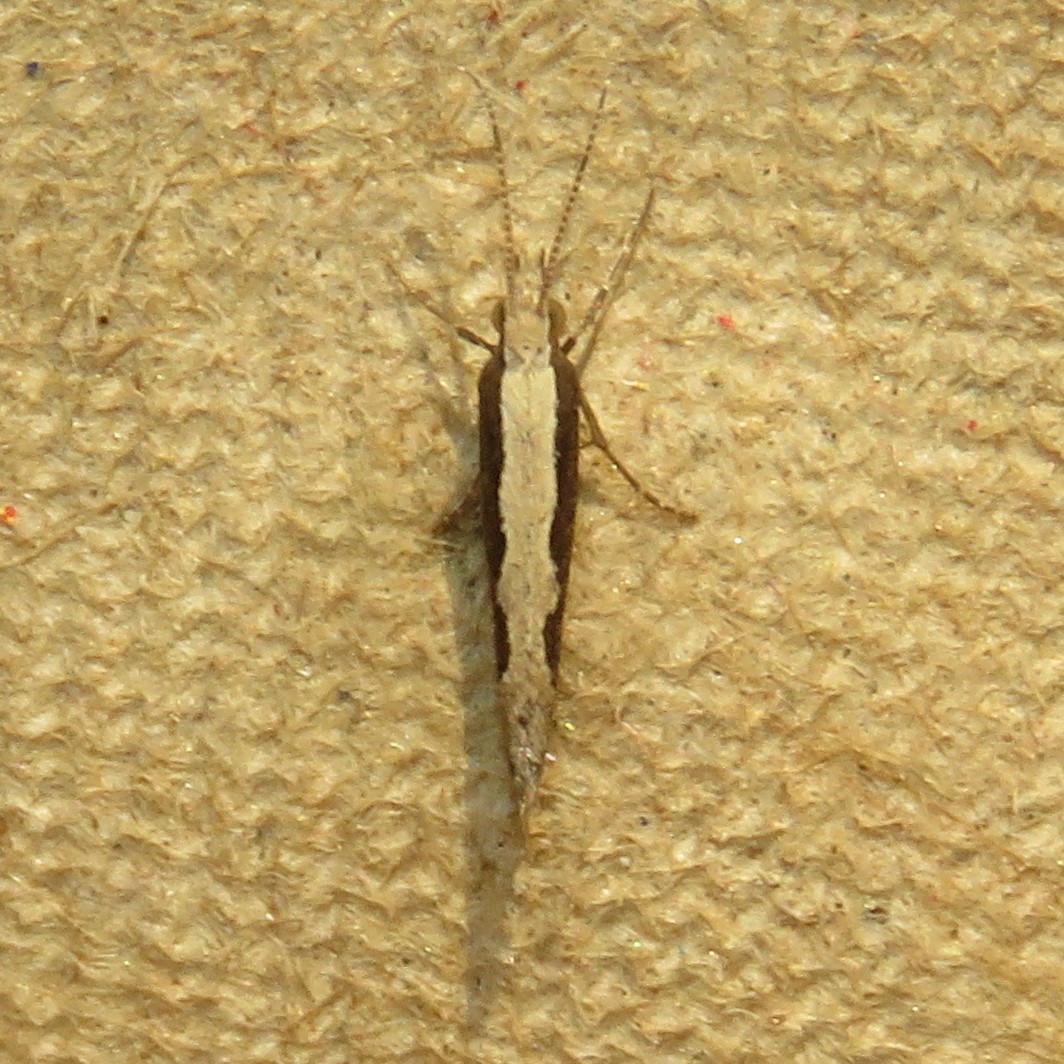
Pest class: diamondback_moth